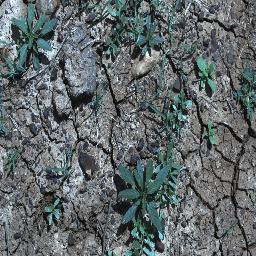
Label: negative